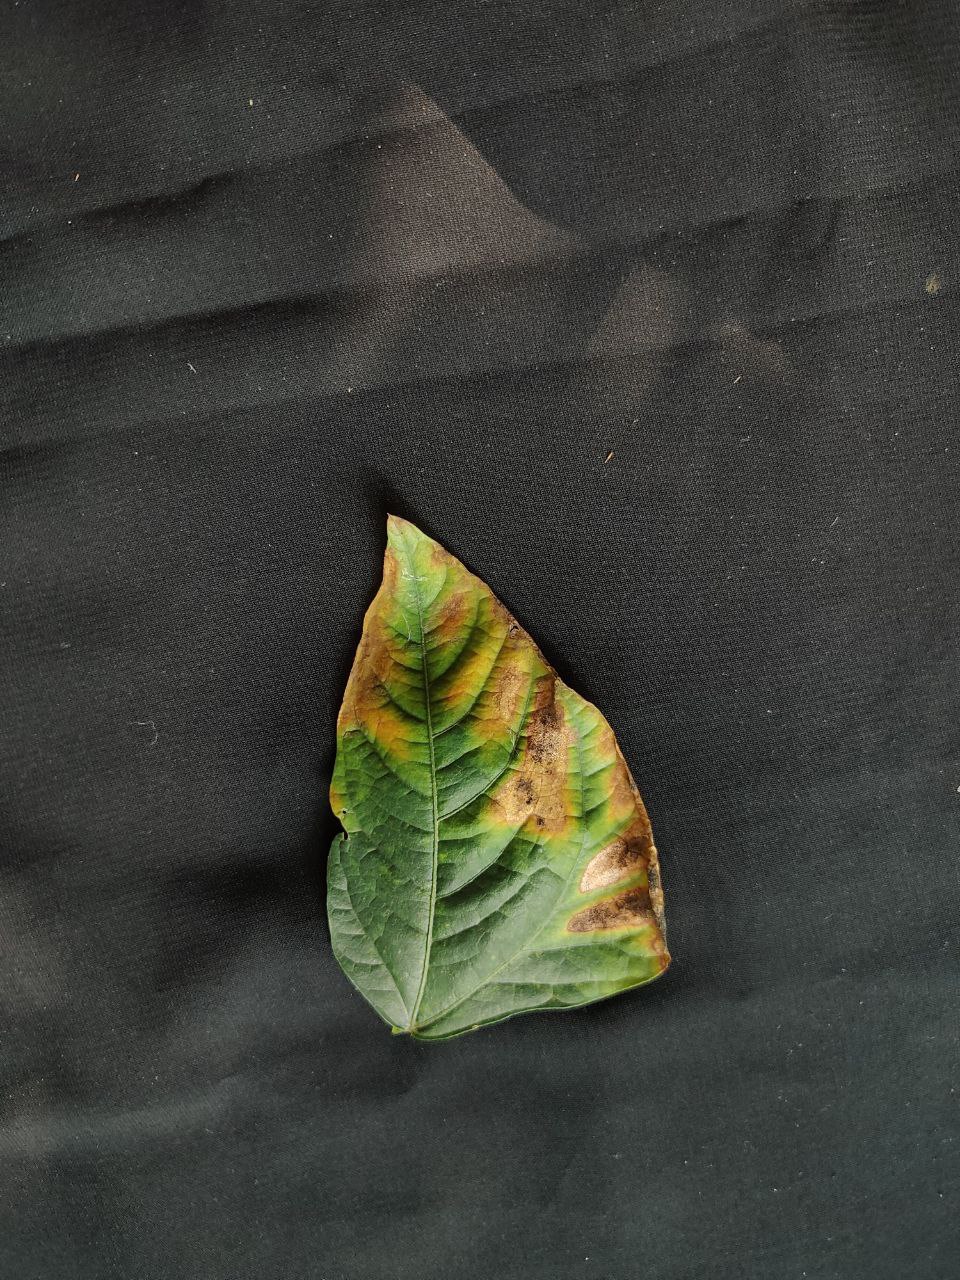
Crop: cowpea
Leaf condition: Bacterial wilt